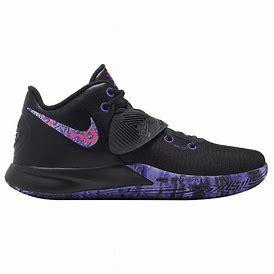
Brand: Nike
Model: Kyrie Flytrap 3